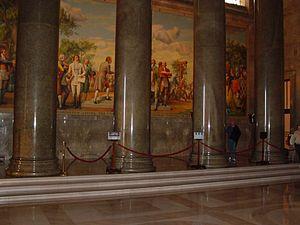
Le George Washington Masonic National Memorial est un édifice maçonnique situé à Alexandria en Virginie et construit en l'honneur de George Washington. Conçu par l'architecte américain Harvey Wiley Corbett selon plusieurs styles architecturaux, sa tour s'inspire de l'ancien phare d'Alexandrie en Égypte. Bâti entre 1923 et 1932, il est inauguré en mai 1932 en présence du président Herbert Hoover et de très nombreuses personnalités politiques, religieuses et maçonniques. Les travaux d’aménagement et de décoration intérieure se poursuivent pendant plus de trente ans et se terminent à la fin des années 1970. Le mémorial porte la devise : « Pour inspirer l'humanité, à travers l'éducation, à imiter et promouvoir les vertus, le caractère et la vision de George Washington, l'homme, le maçon et Père de notre pays ». À l'opposé des pratiques maçonniques courantes, c'est le seul bâtiment maçonnique soutenu et maintenu par les 52 grandes loges des États-Unis et par plus de deux millions de francs-maçons américains qui souhaitent exprimer au travers du temps et dans la beauté l'estime indéfectible que les francs-maçons des États-Unis lui portent.